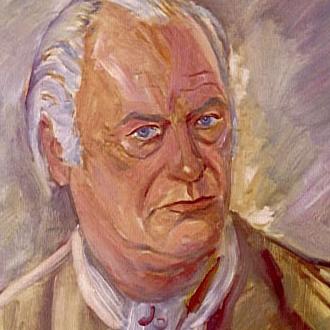
Age: 64